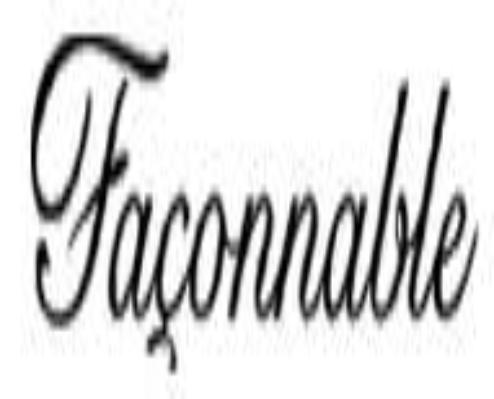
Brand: Faconnable
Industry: Clothes